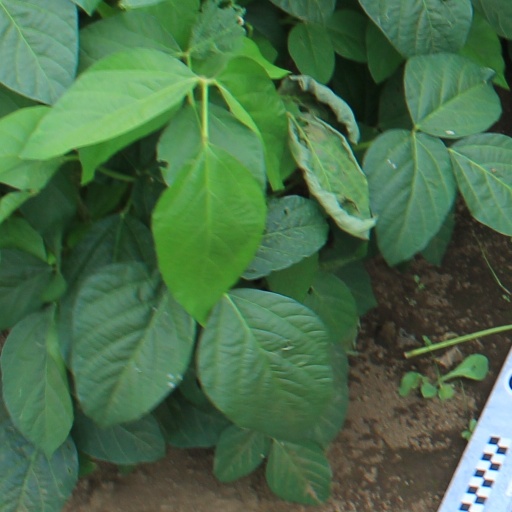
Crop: soybean